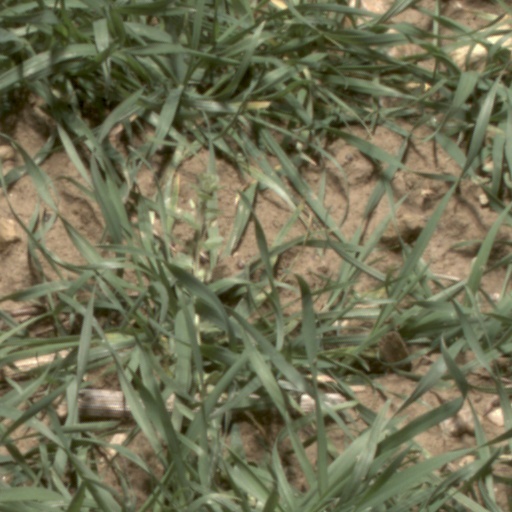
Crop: wheat